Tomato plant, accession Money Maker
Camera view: horizontal (90 deg, fisheye); turntable rotation: 330 degrees
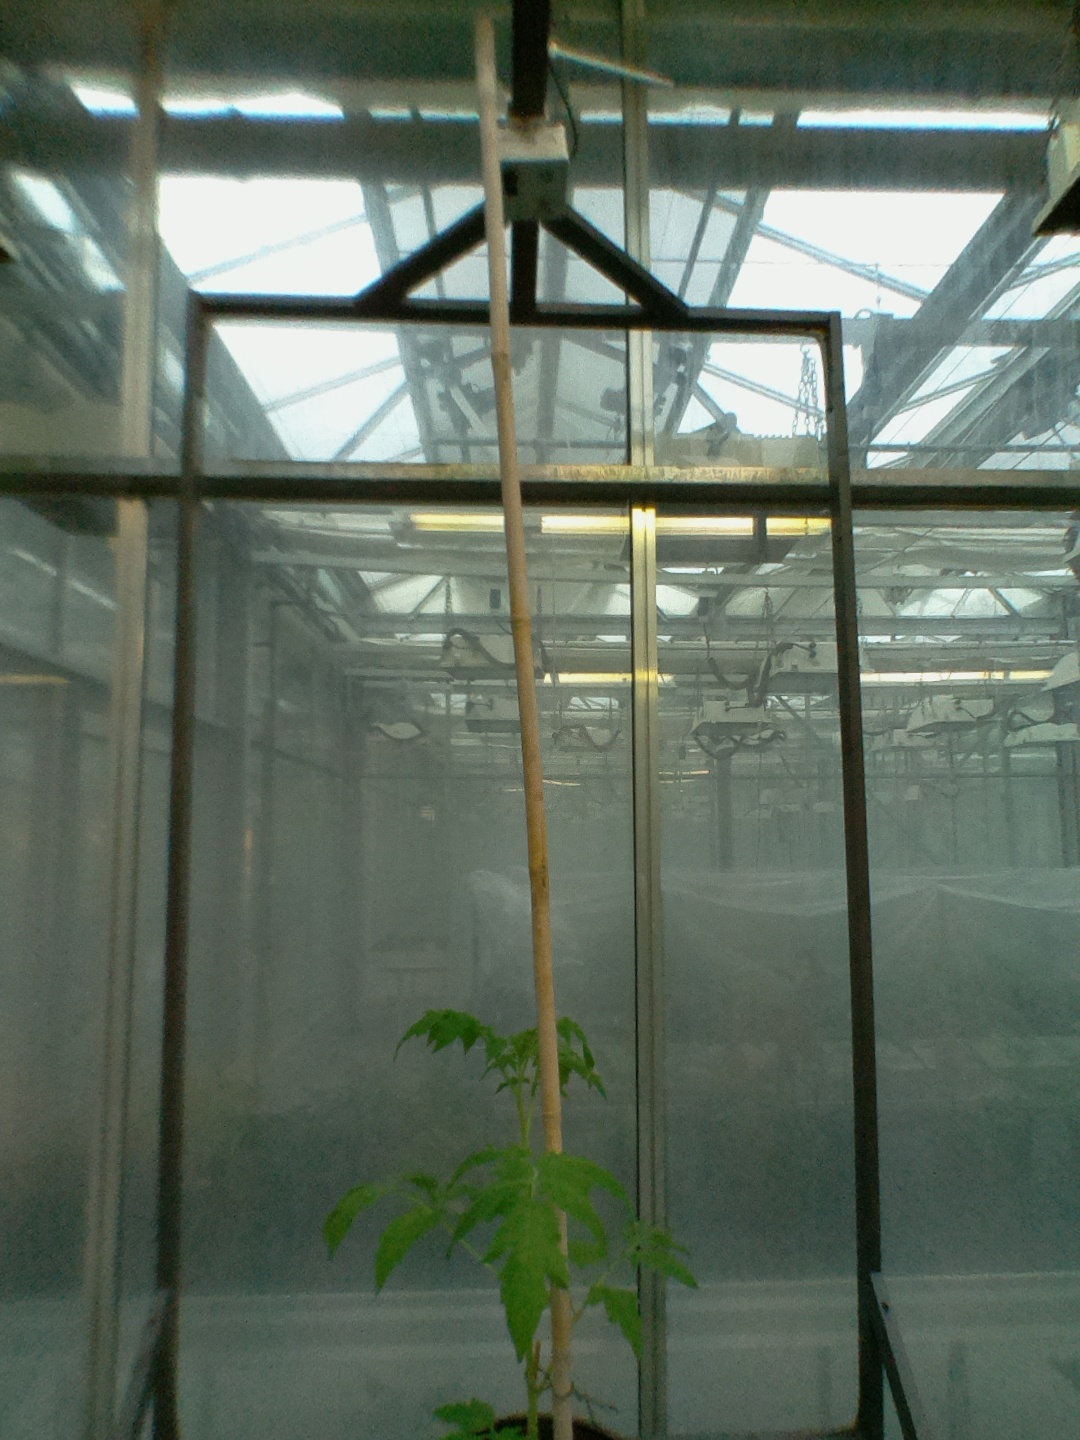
BBCH growth stage 13: 6 of true leaves visible